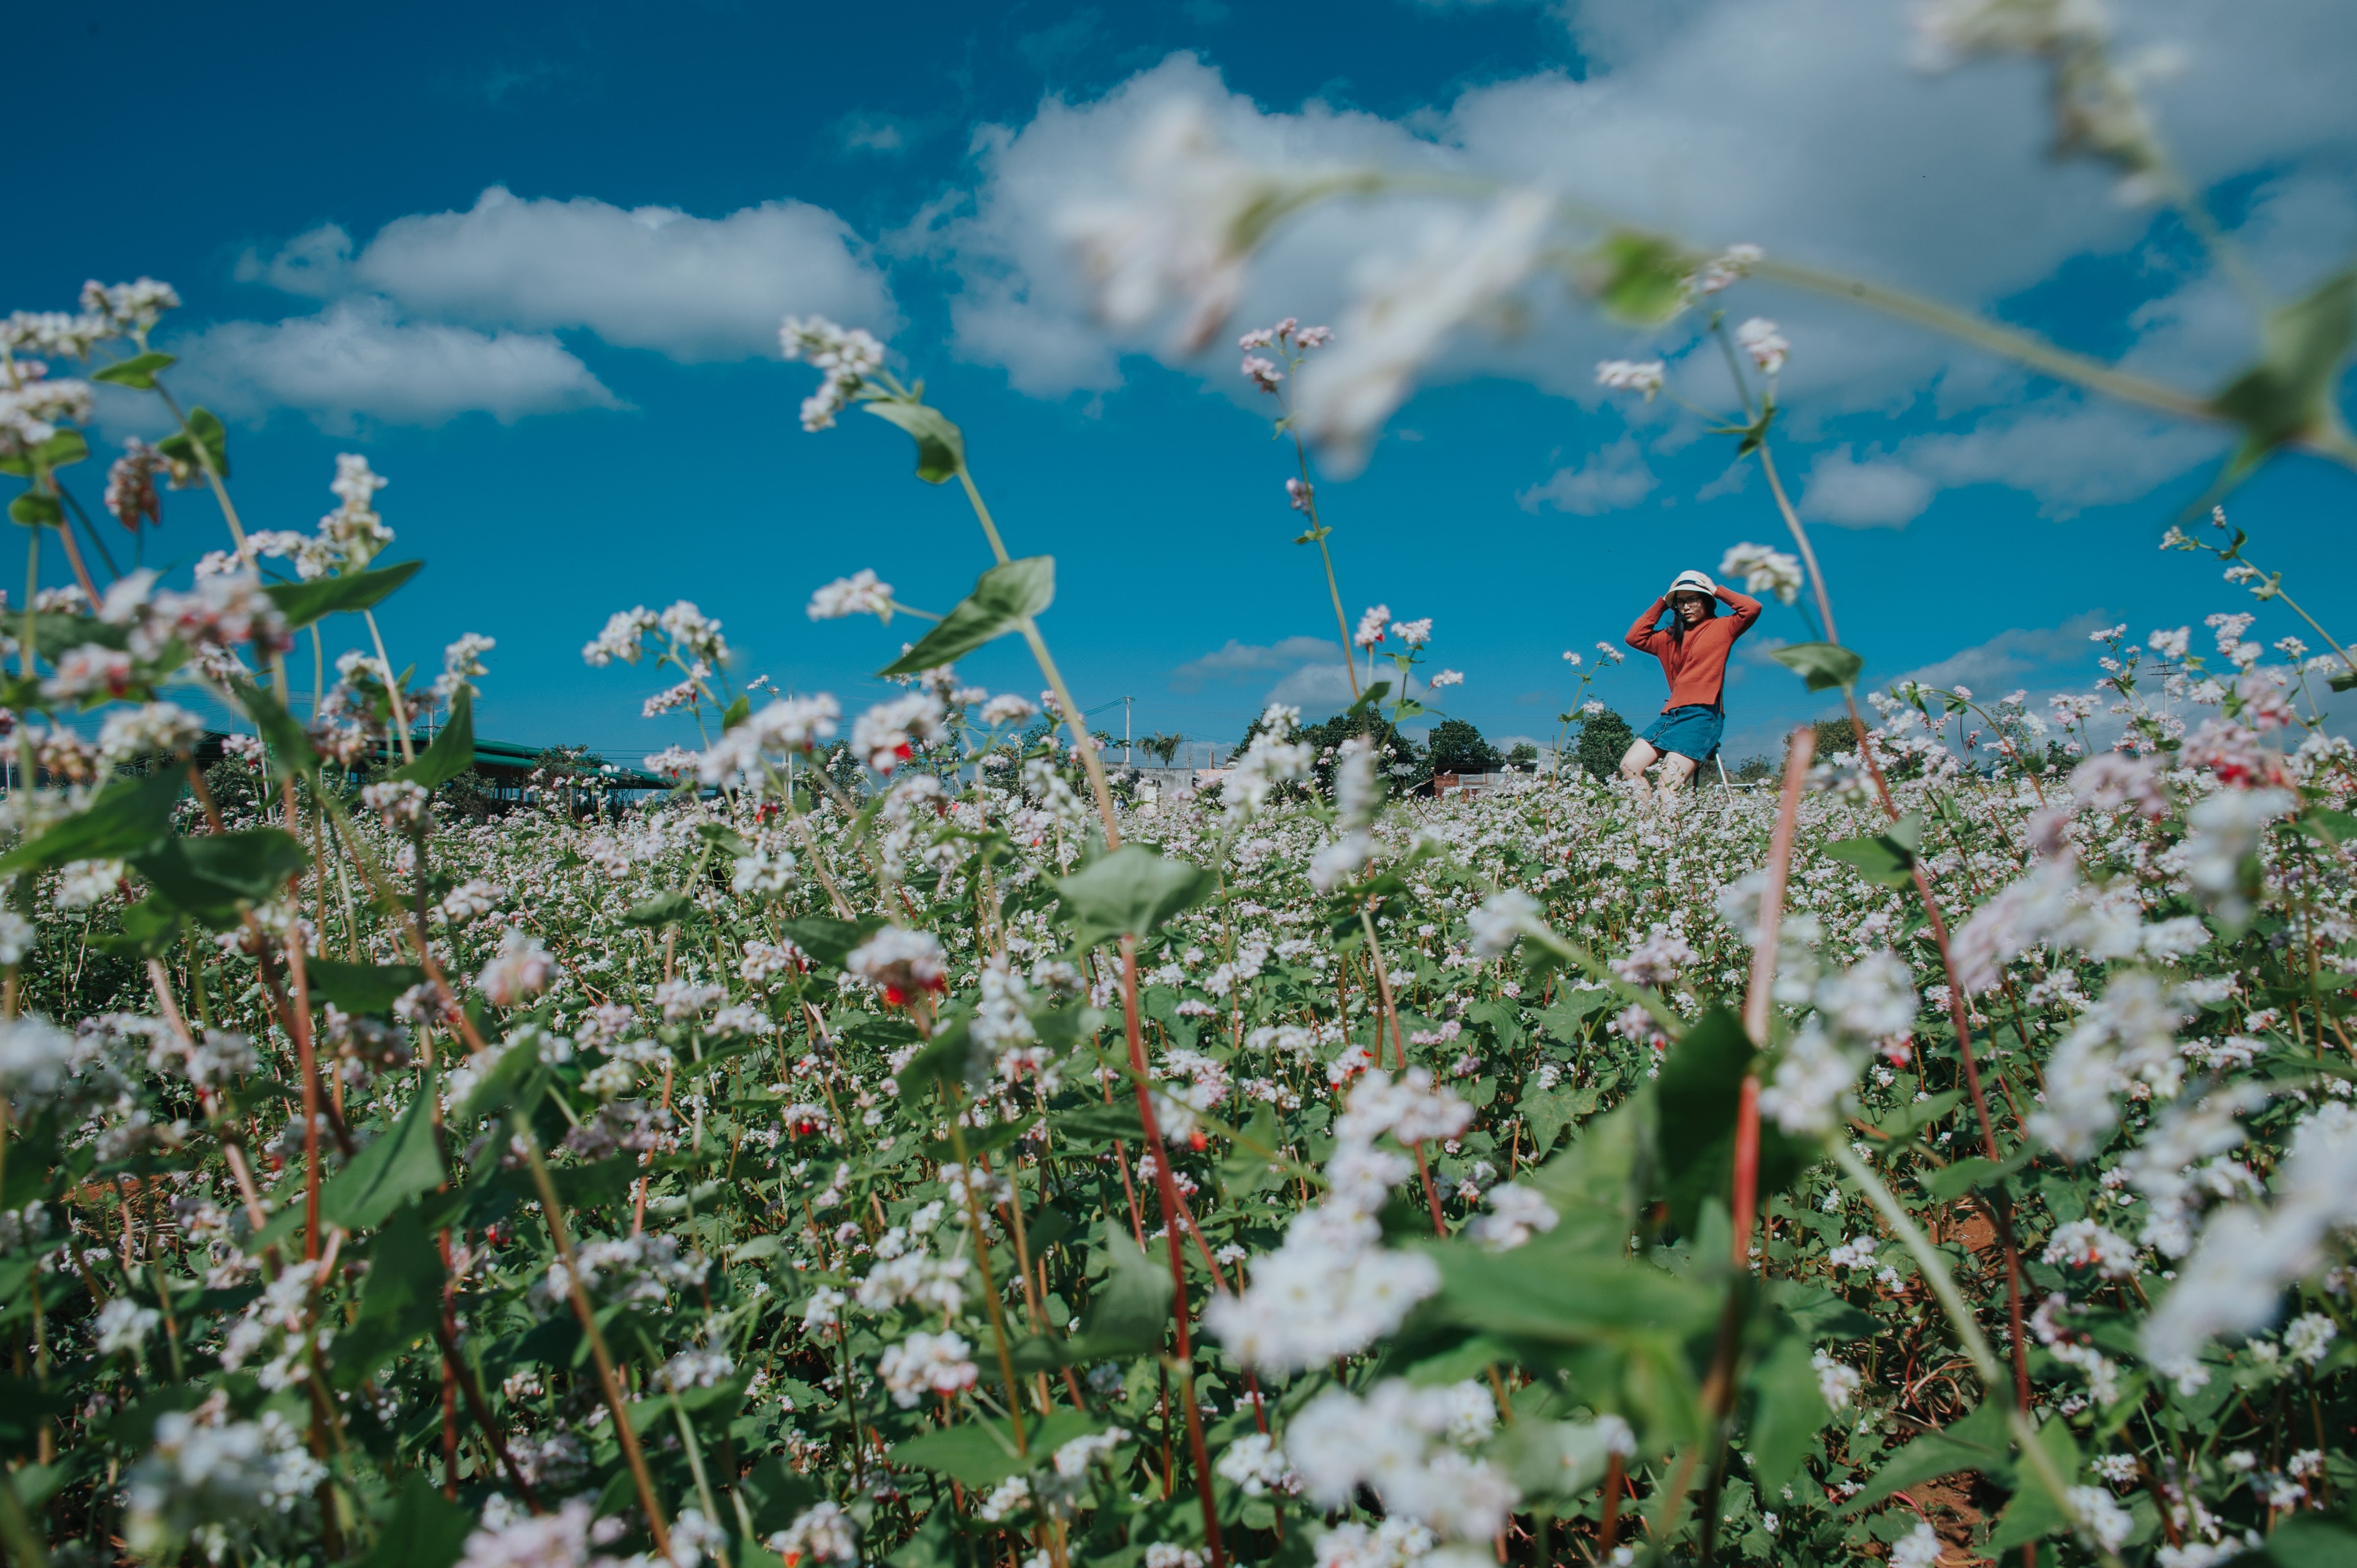
sky, blue, flower, plant, grass, spring, meadow, wildflower, cloud, summer, flowering plant, field, shrub, photography, blossom, meteorological phenomenon